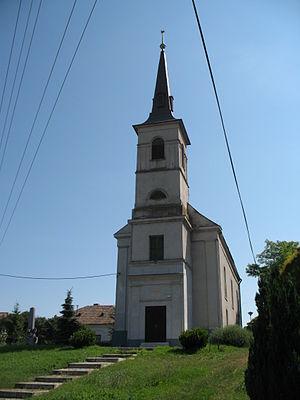
Zbrojníky est un village de Slovaquie situé dans la région de Nitra.